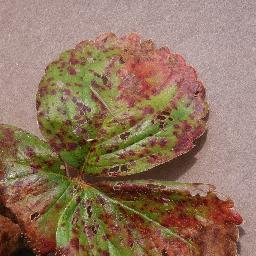
Label: Strawberry___Leaf_scorch